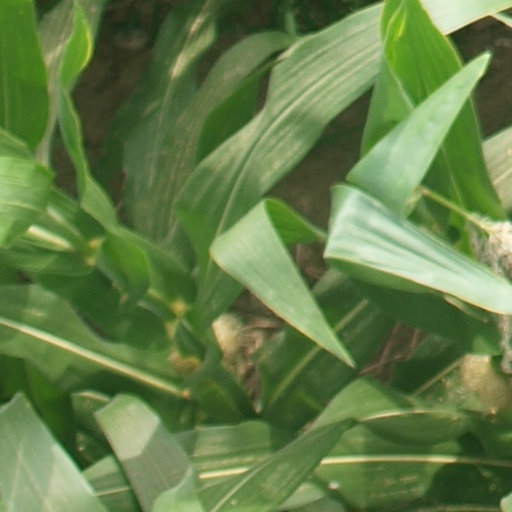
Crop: maize; corn